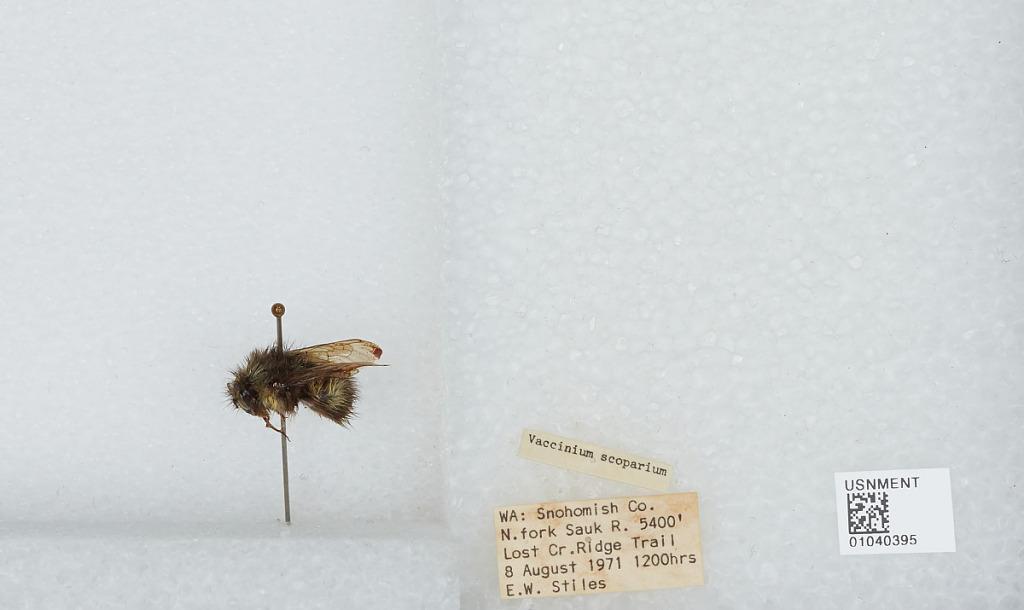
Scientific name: Bombus (Pyrobombus) sitkensis Nylander
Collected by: E. Stiles
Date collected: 1971-8-8
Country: United States
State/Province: Washington
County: Snohomish
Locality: North Fork Sauk River, Lost Creek Ridge Trail
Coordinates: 48.0936, -121.336